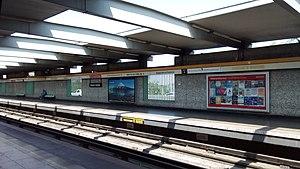
Parque O'Higgins est une station de la Ligne 2 du métro de Santiago, dans la commune de Santiago.